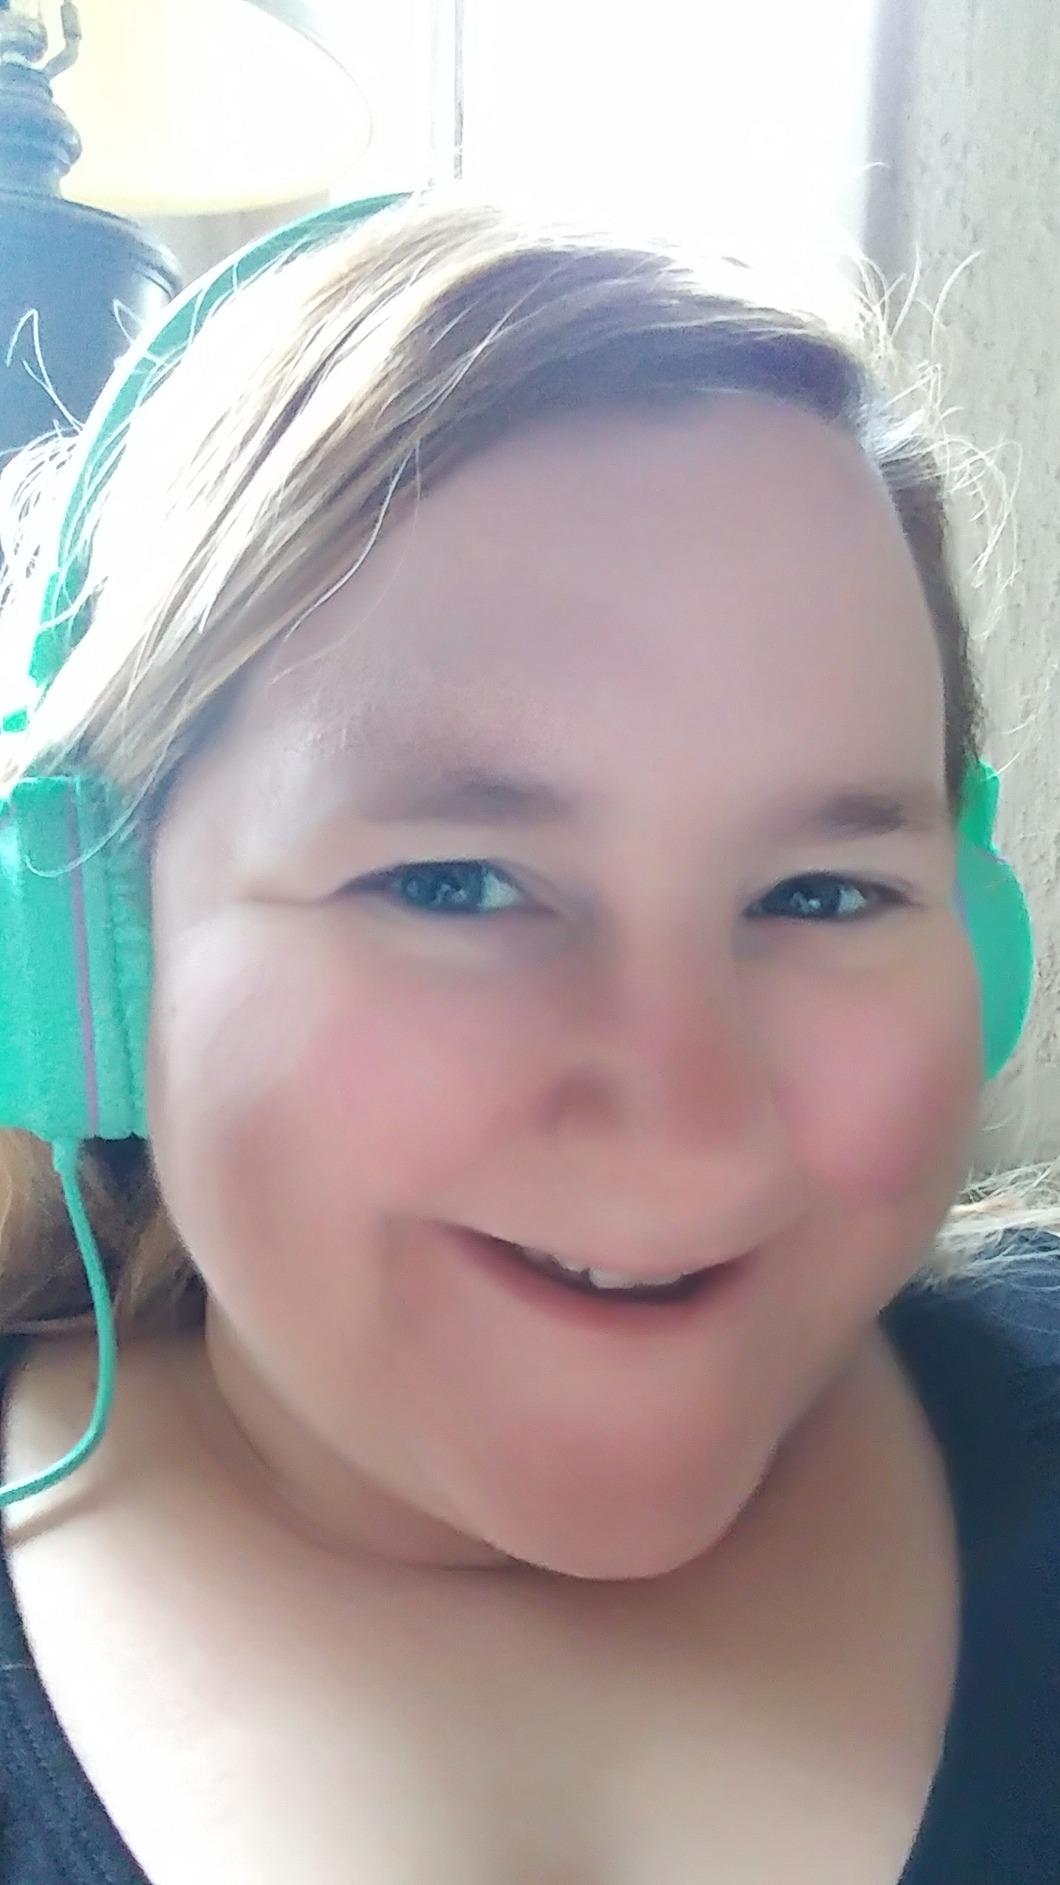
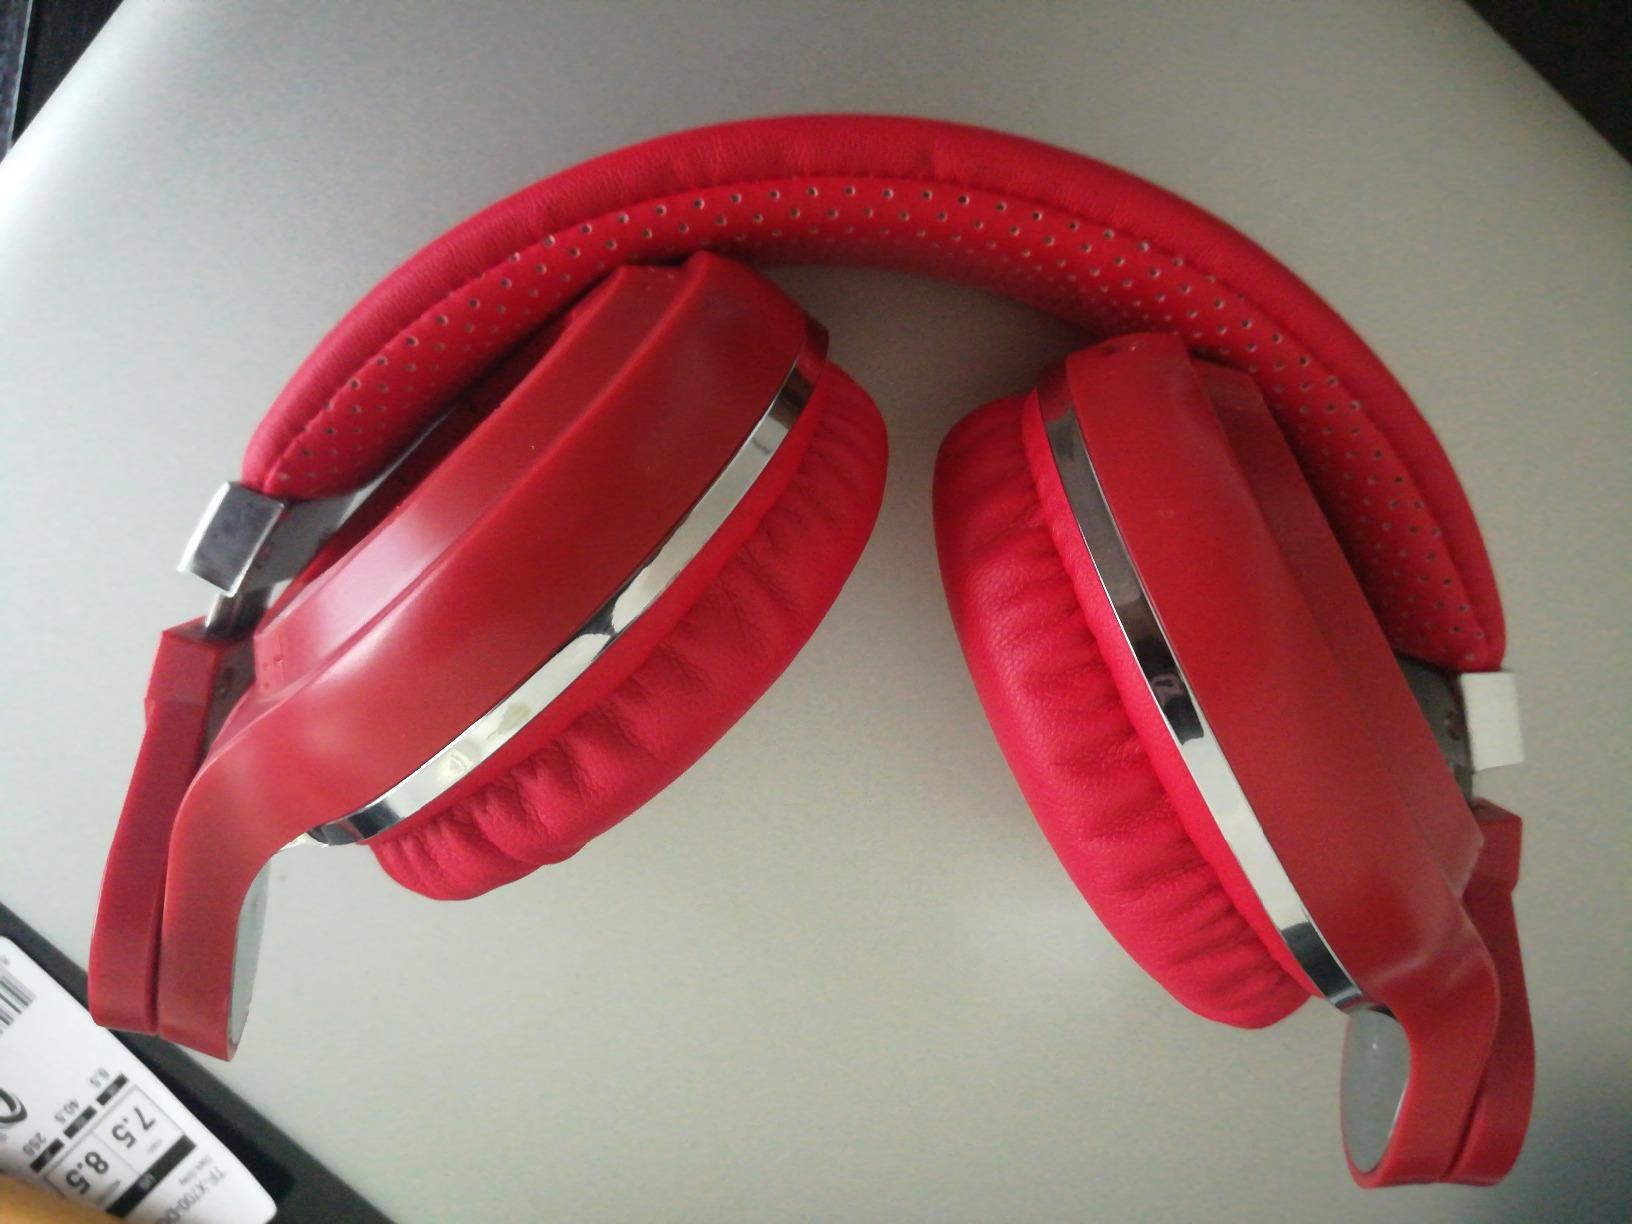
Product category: headphones
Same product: no